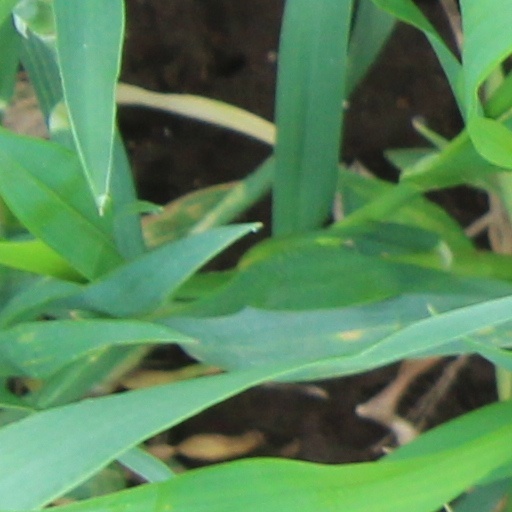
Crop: wheat